Mr Kipling

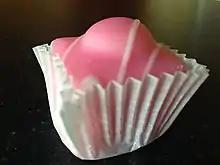
A pink Mr Kipling French Fancy cake renamed to cream fancy

Mr Kipling is a brand of cakes, pies and baked goods made in Carlton, South Yorkshire and Stoke-on-Trent, and marketed in the United Kingdom, Ireland, Australia and North America. It was introduced in May 1967 (at a time when cakes were more often bought from local bakers), to sell cakes of a local baker's standard to supermarkets, and grew to become the United Kingdom's largest cake manufacturer by 1976.